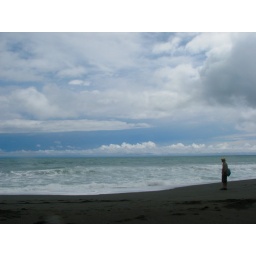
Wesley looking at the blue skies over the beach at Carate. Just on the other side of us it was raining.